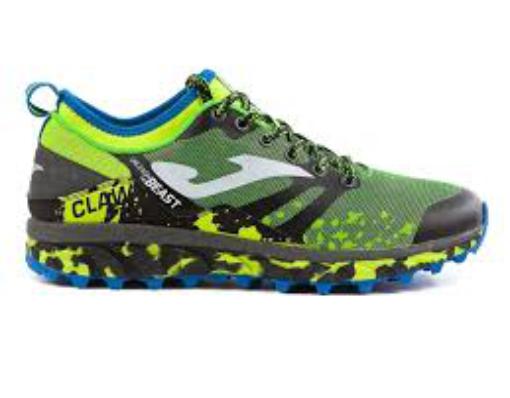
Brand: Joma-1
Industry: Clothes